Moritz August von Thümmel

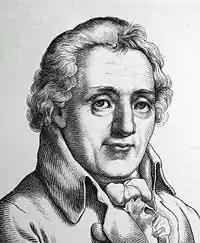
Moritz von Thümmel

Thümmel was born on 27 May 1738 at Schönefeld near Leipzig. Educated at Roßleben, Thuringia and the University of Leipzig, where he studied law, from 1761 until 1783 he held various offices in the ducal court of Saxe-Coburg, where he became privy councillor and minister of state.